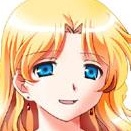
Portrait style: Anime Portrait